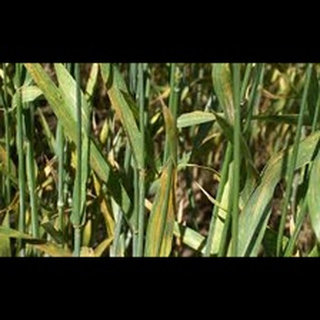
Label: wheat_leaf_blight